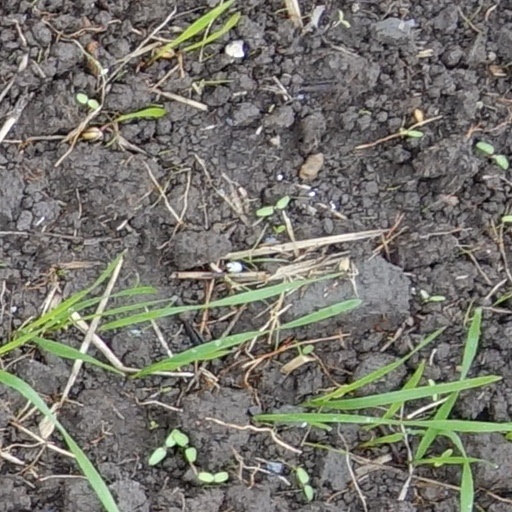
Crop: wheat